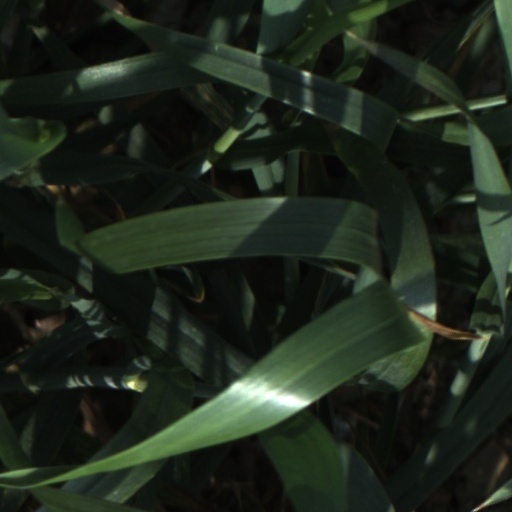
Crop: wheat